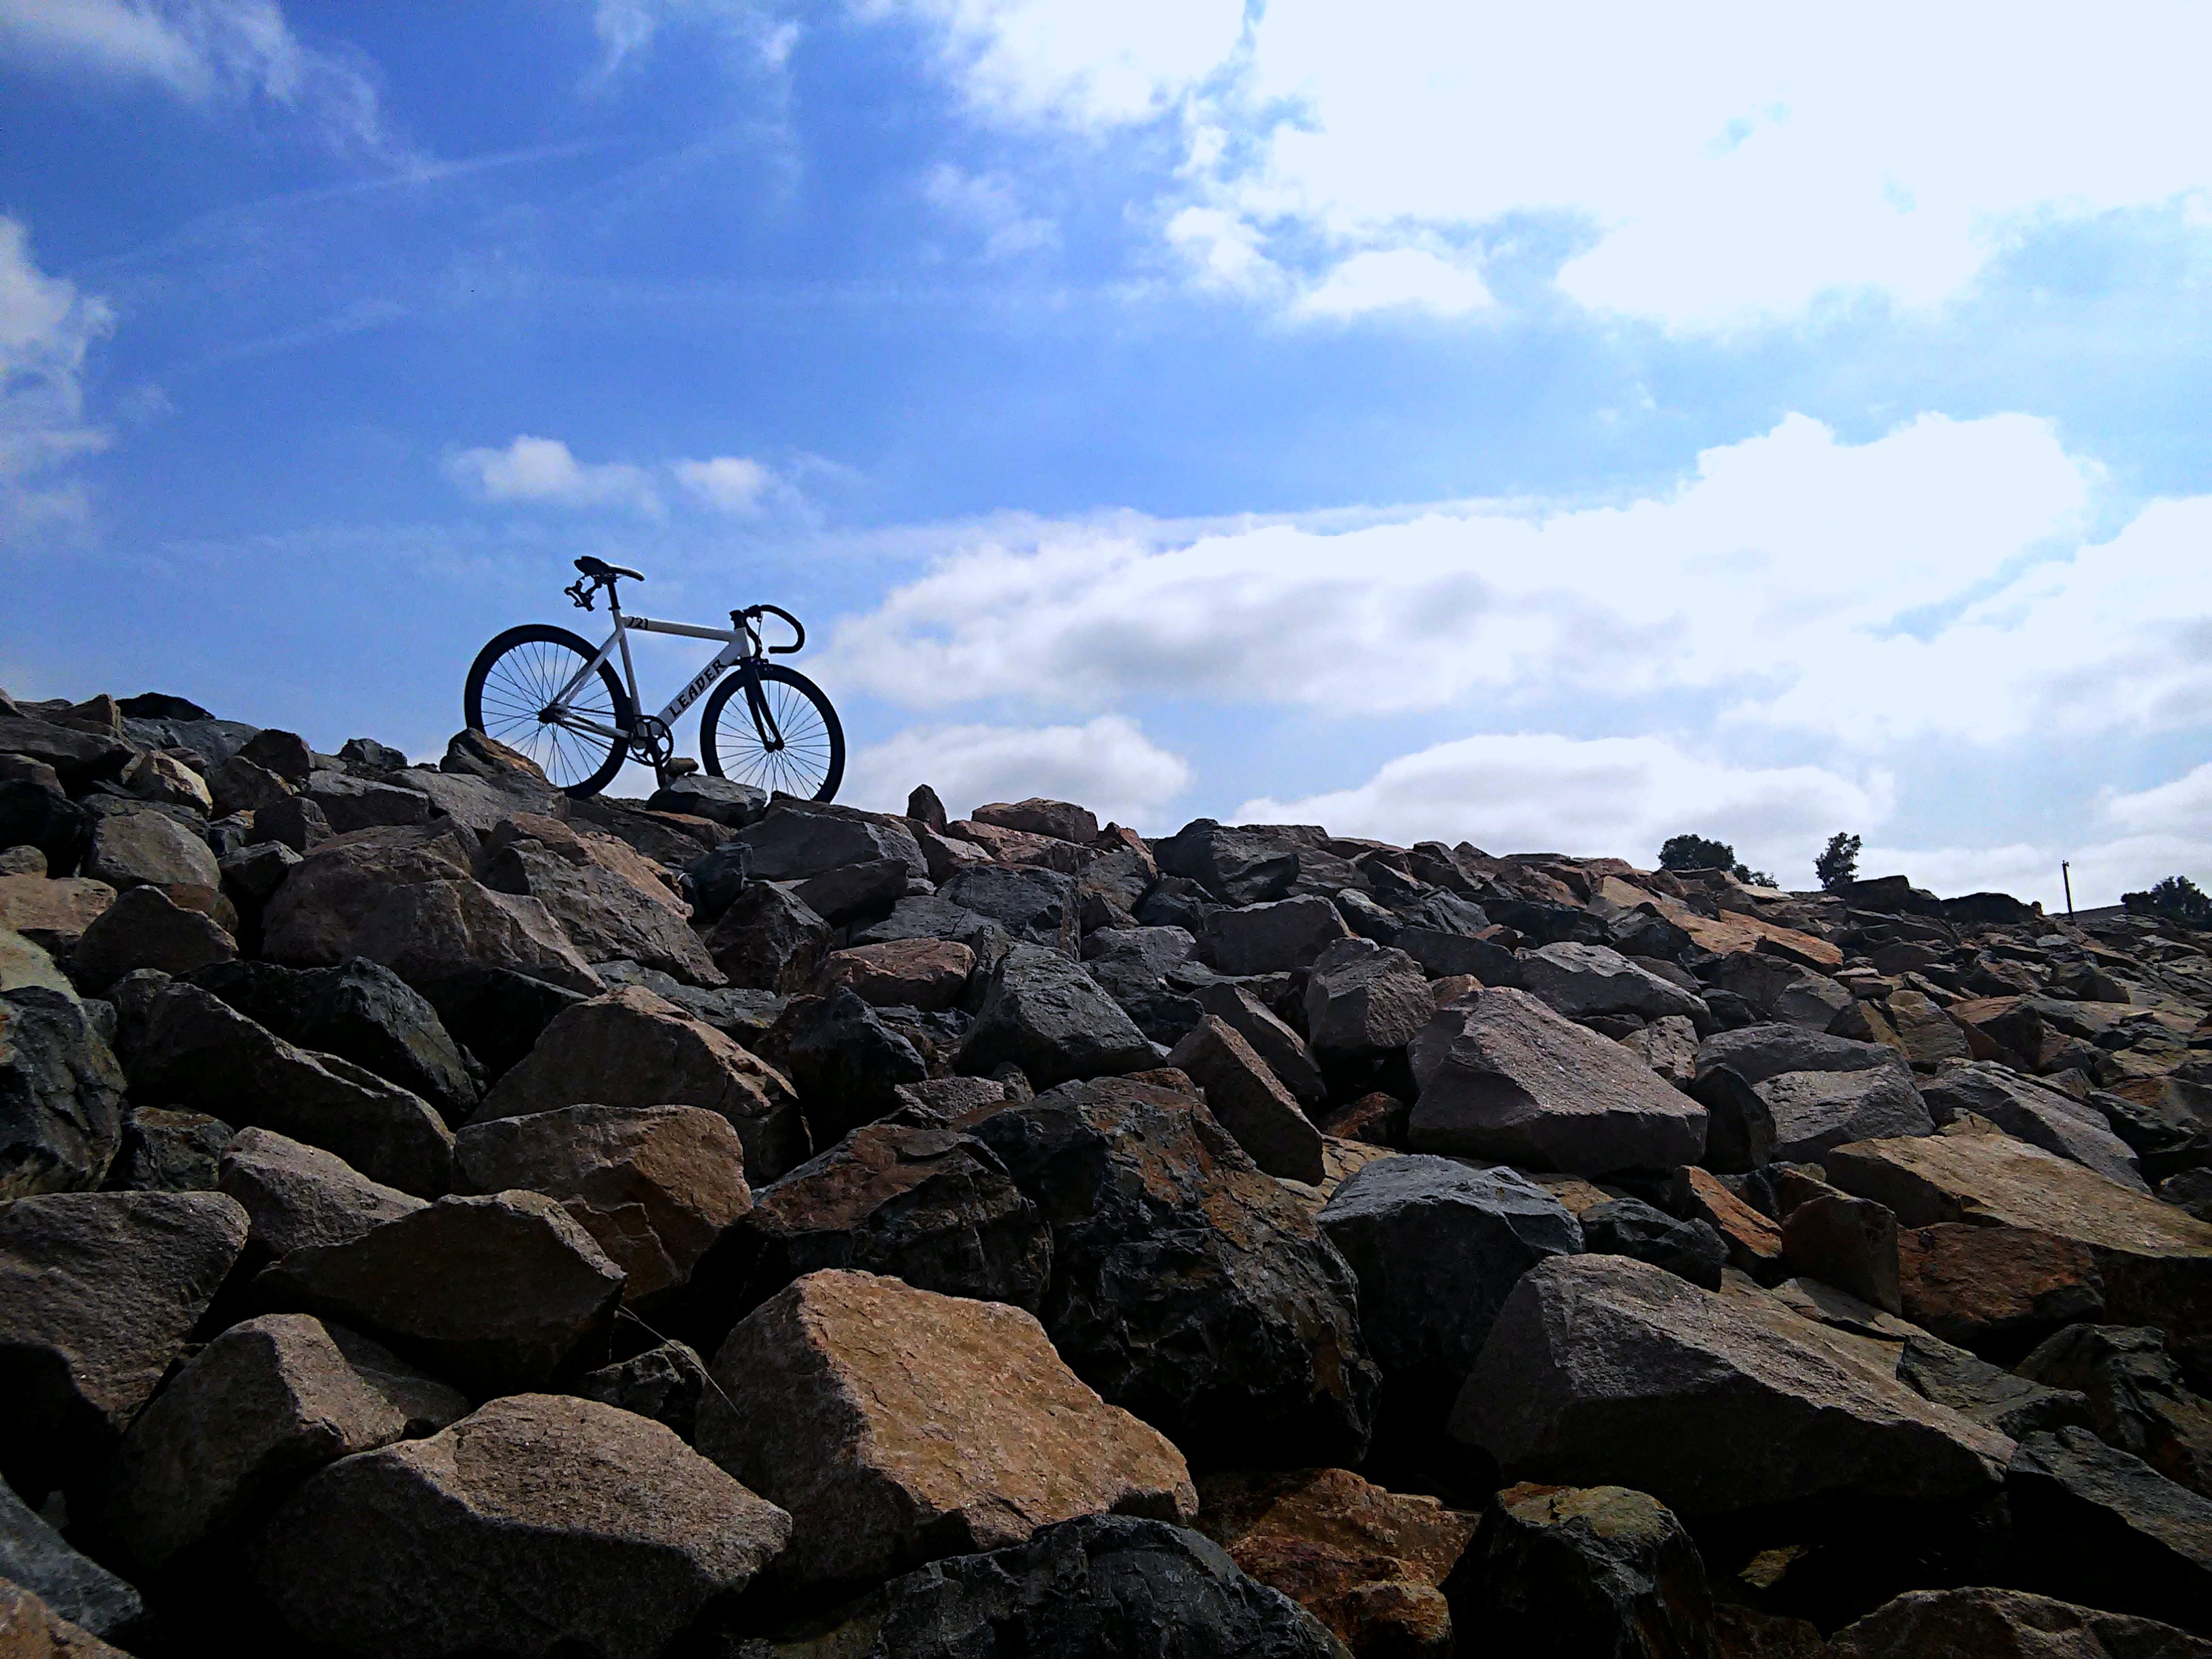
man, landscape, sea, coast, nature, outdoor, rock, silhouette, person, mountain, cloud, people, sky, girl, road, sport, wheel, adventure, bicycle, bike, city, mountain range, summer, travel, male, recreation, female, transportation, transport, young, vehicle, symbol, journey, drive, soil, ride, blue, freedom, exercise, speed, lifestyle, leisure, terrain, healthy, material, ridge, cycle, life, activity, mountain bike, riding, cycling, race, stones, haven, fun, happy, helmet, biking, way, style, icon, active, adult, mountain biking, mountainous landforms, cycle sport